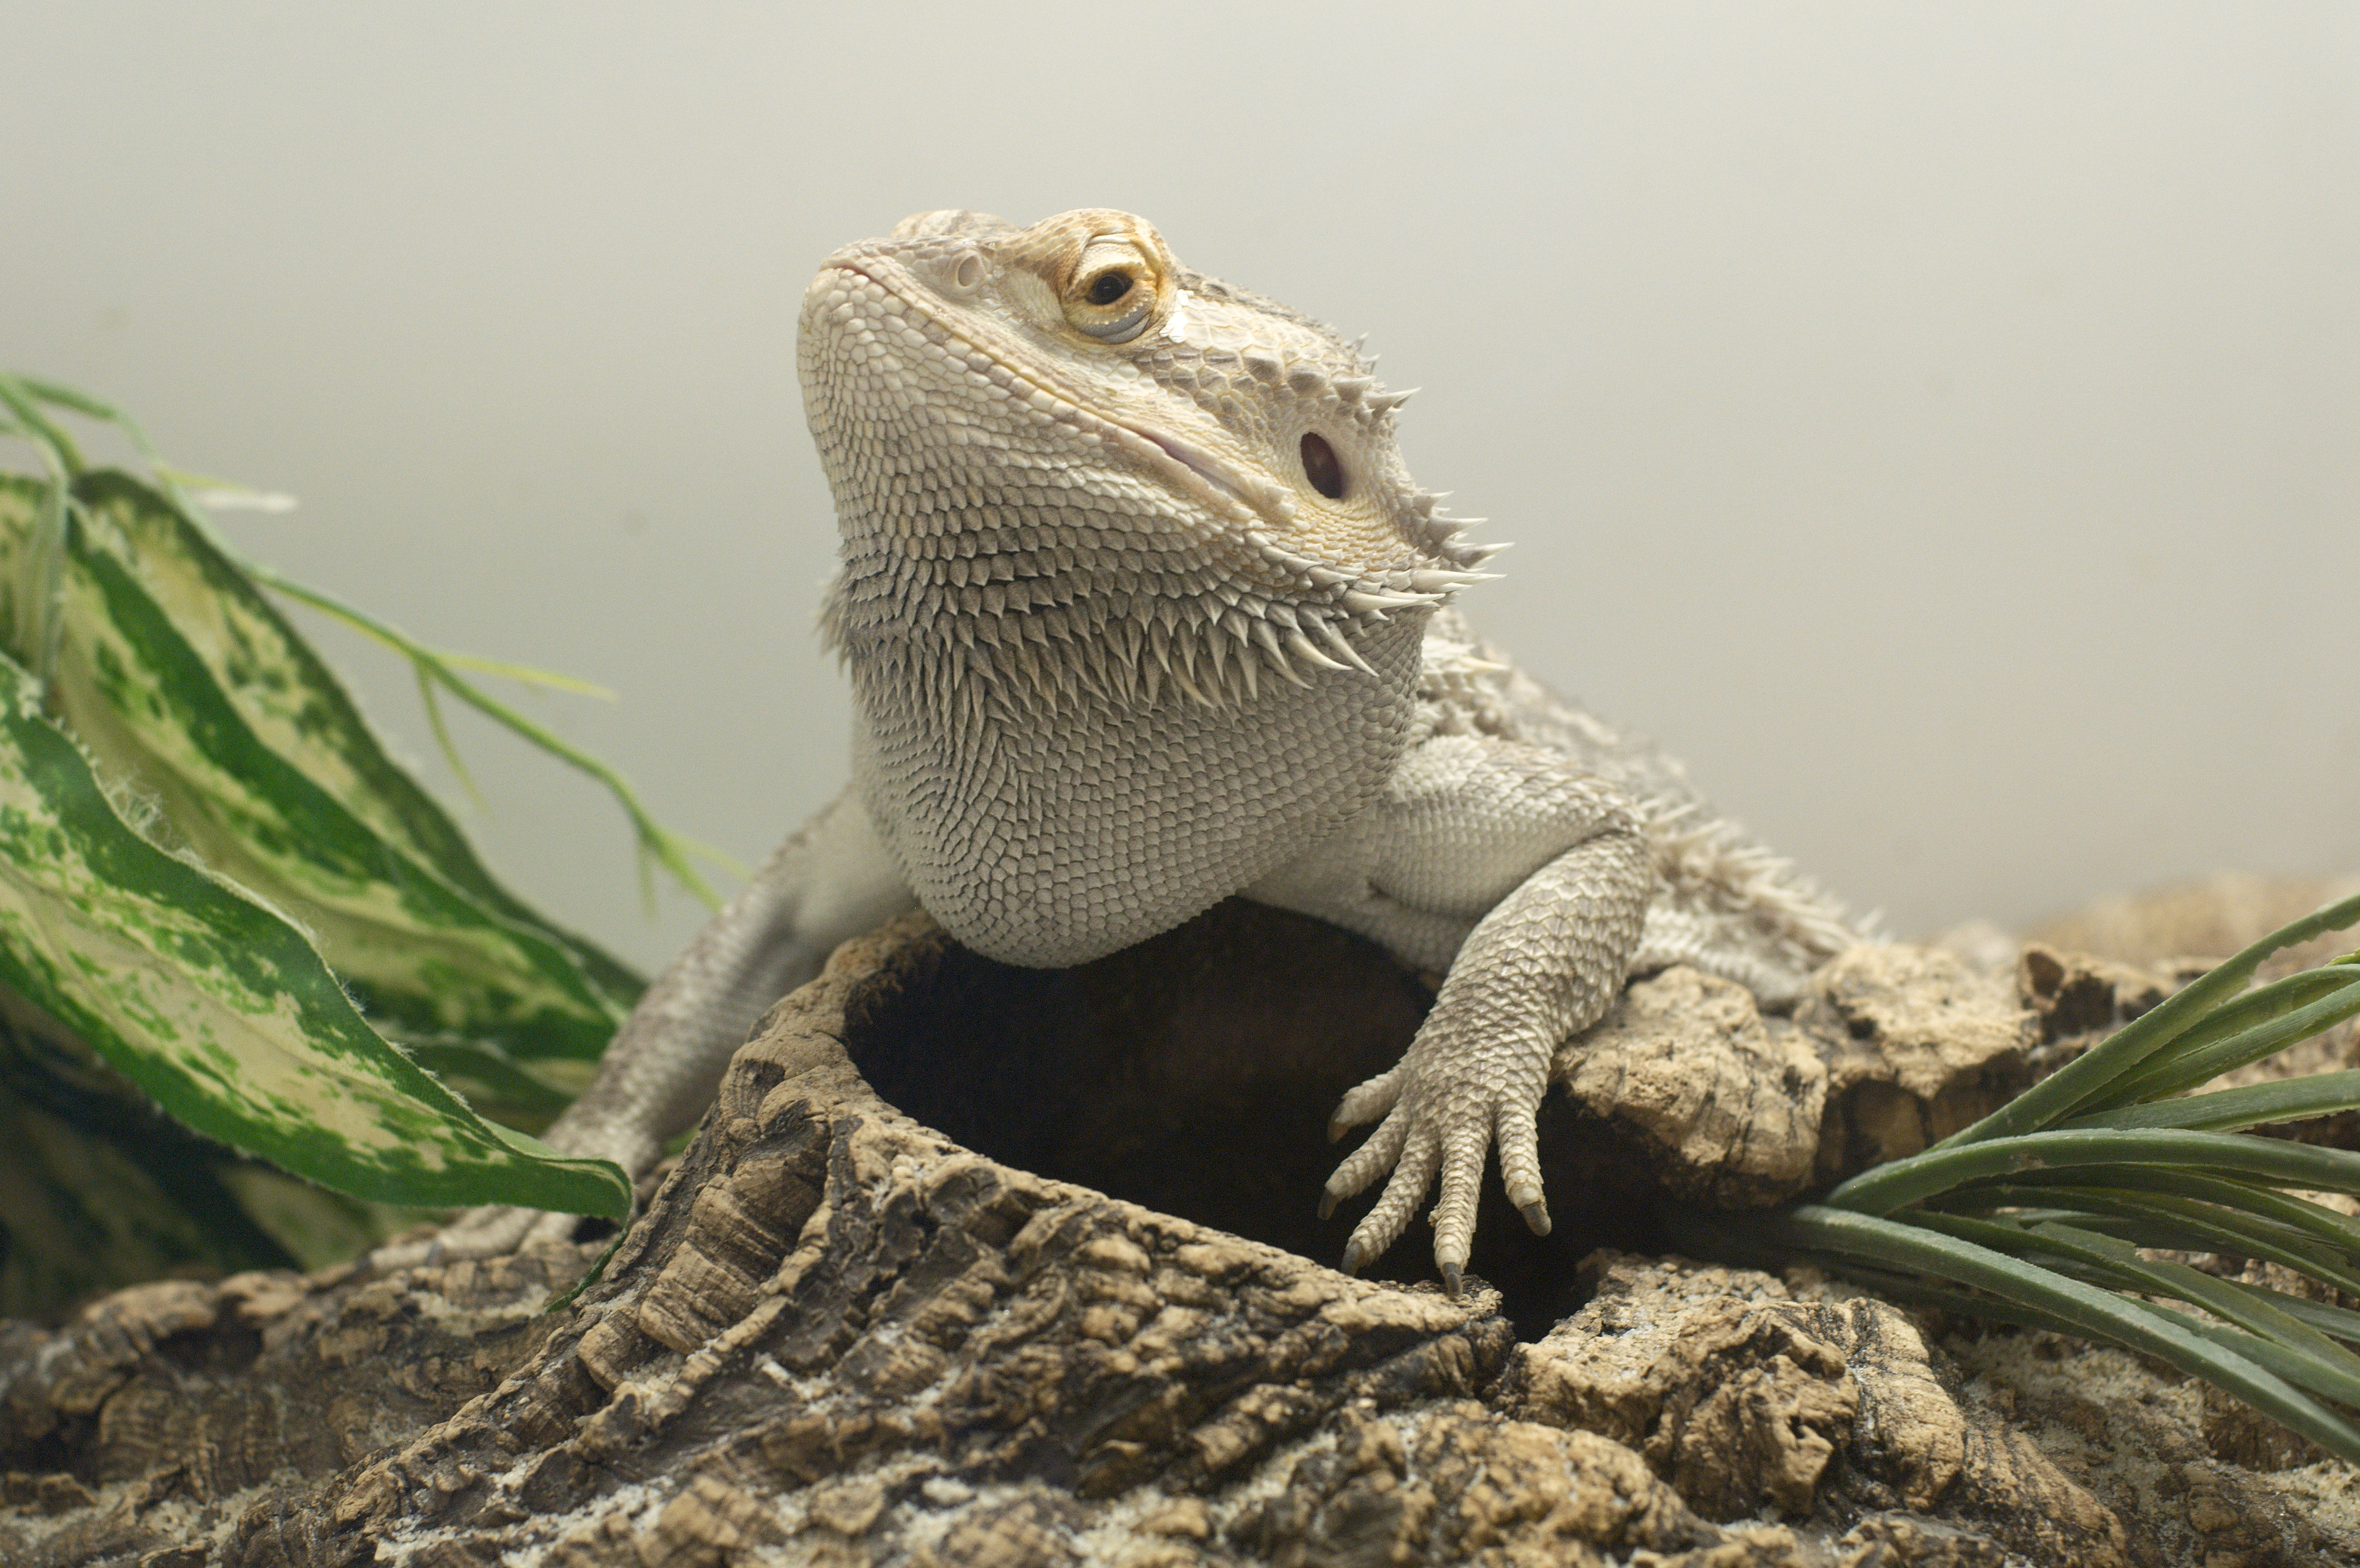
lizard, reptile, scaled reptile, fauna, agama, agamidae, terrestrial animal, iguana, iguania, organism, lacertidae